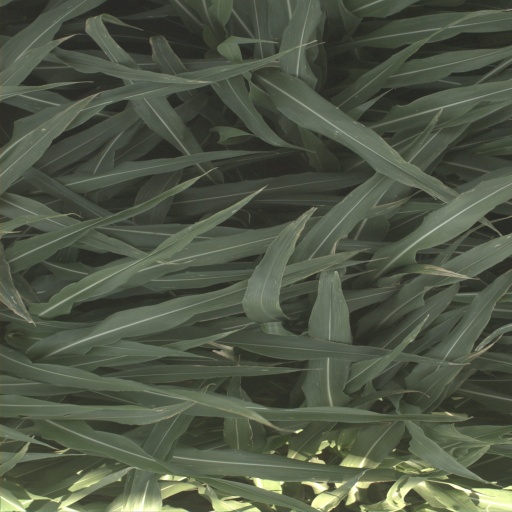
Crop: sorghum